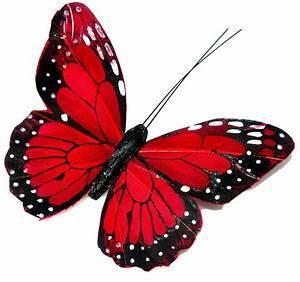
butterfly